Anchor

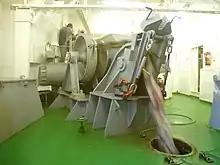
Anchor winch, or windlass, on

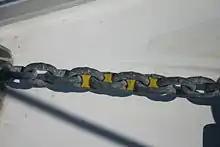
Colored plastic inserts on a modern anchor chain show the operator how much chain has been paid out. This knowledge is crucial in all anchoring methods.

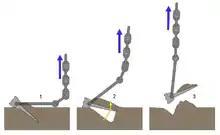
A stockless anchor being broken out

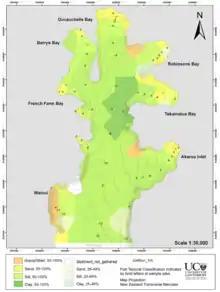
Holding ground in Akaroa Harbour

Anchors achieve holding power either by "hooking" into the seabed, or weight, or a combination of the two. The weight of the anchor chain can be more than that of the anchor and is critical to proper holding. Permanent moorings use large masses (commonly a block or slab of concrete) resting on the seabed. Semi-permanent mooring anchors (such as mushroom anchors) and large ship's anchors derive a significant portion of their holding power from their weight, while also hooking or embedding in the bottom. Modern anchors for smaller vessels have metal "flukes" that hook on to rocks on the bottom or bury themselves in soft seabed.